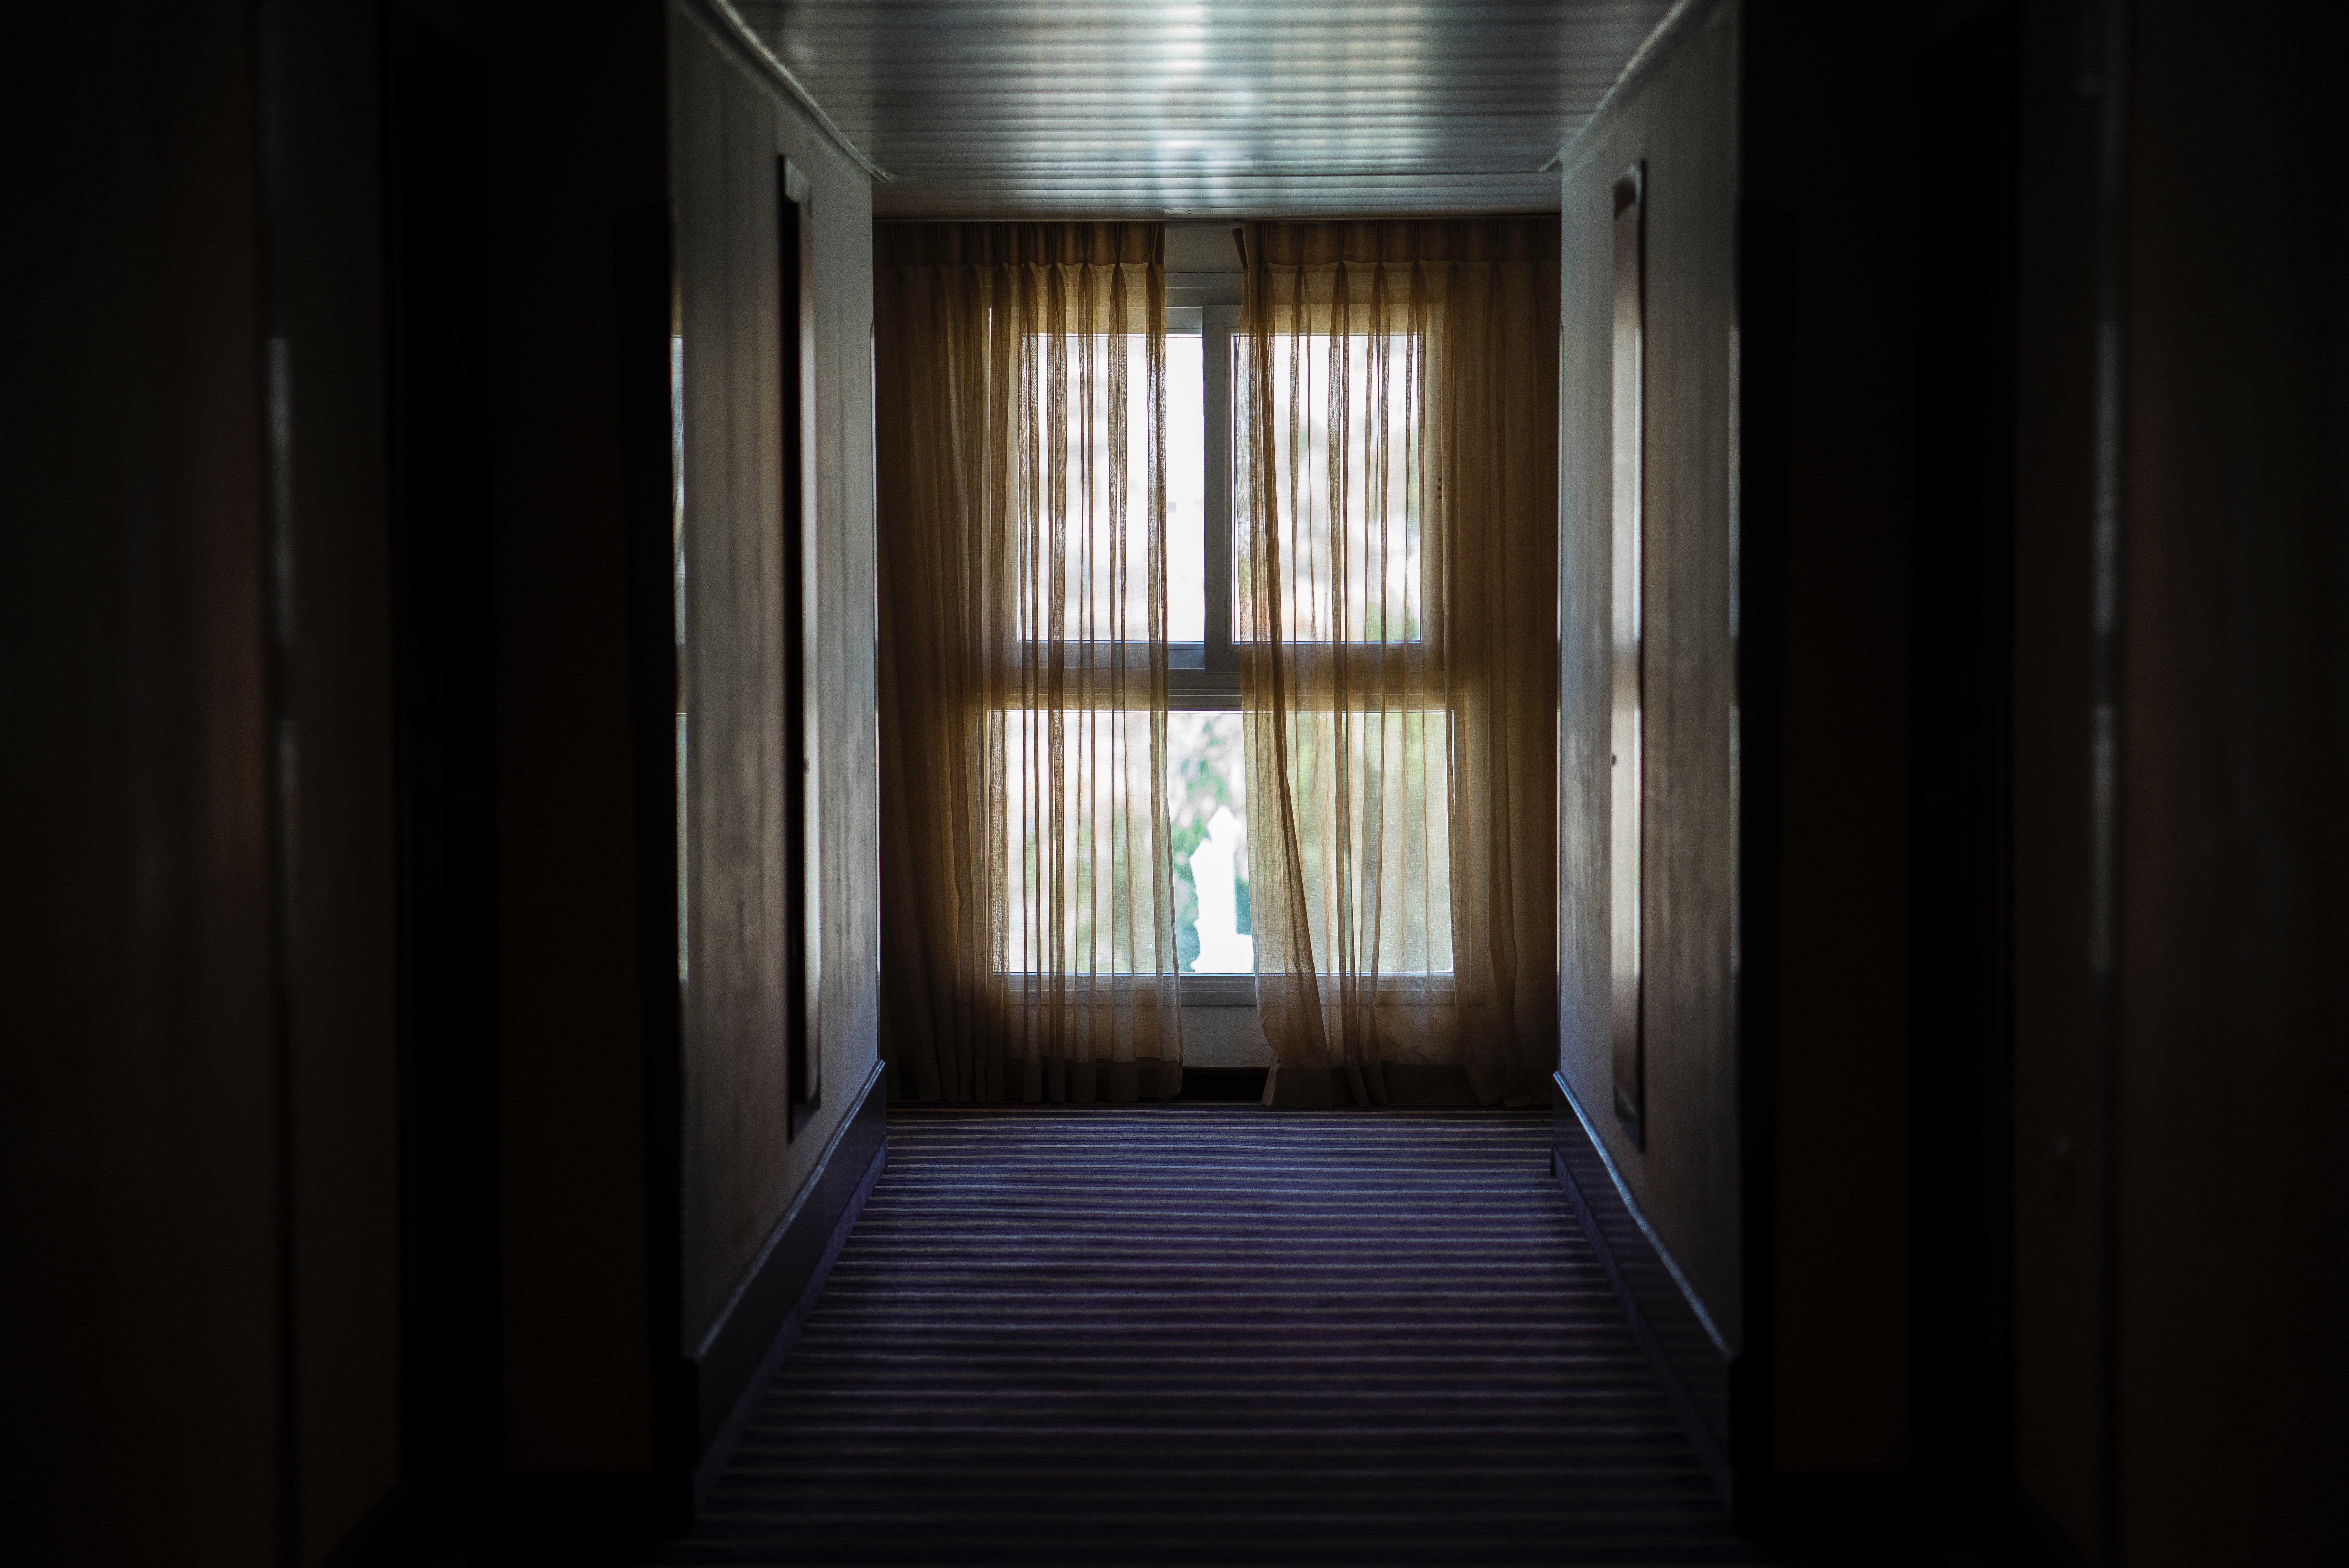
light, architecture, house, sunlight, window, hall, darkness, room, lighting, interior design, symmetry, estate, window covering